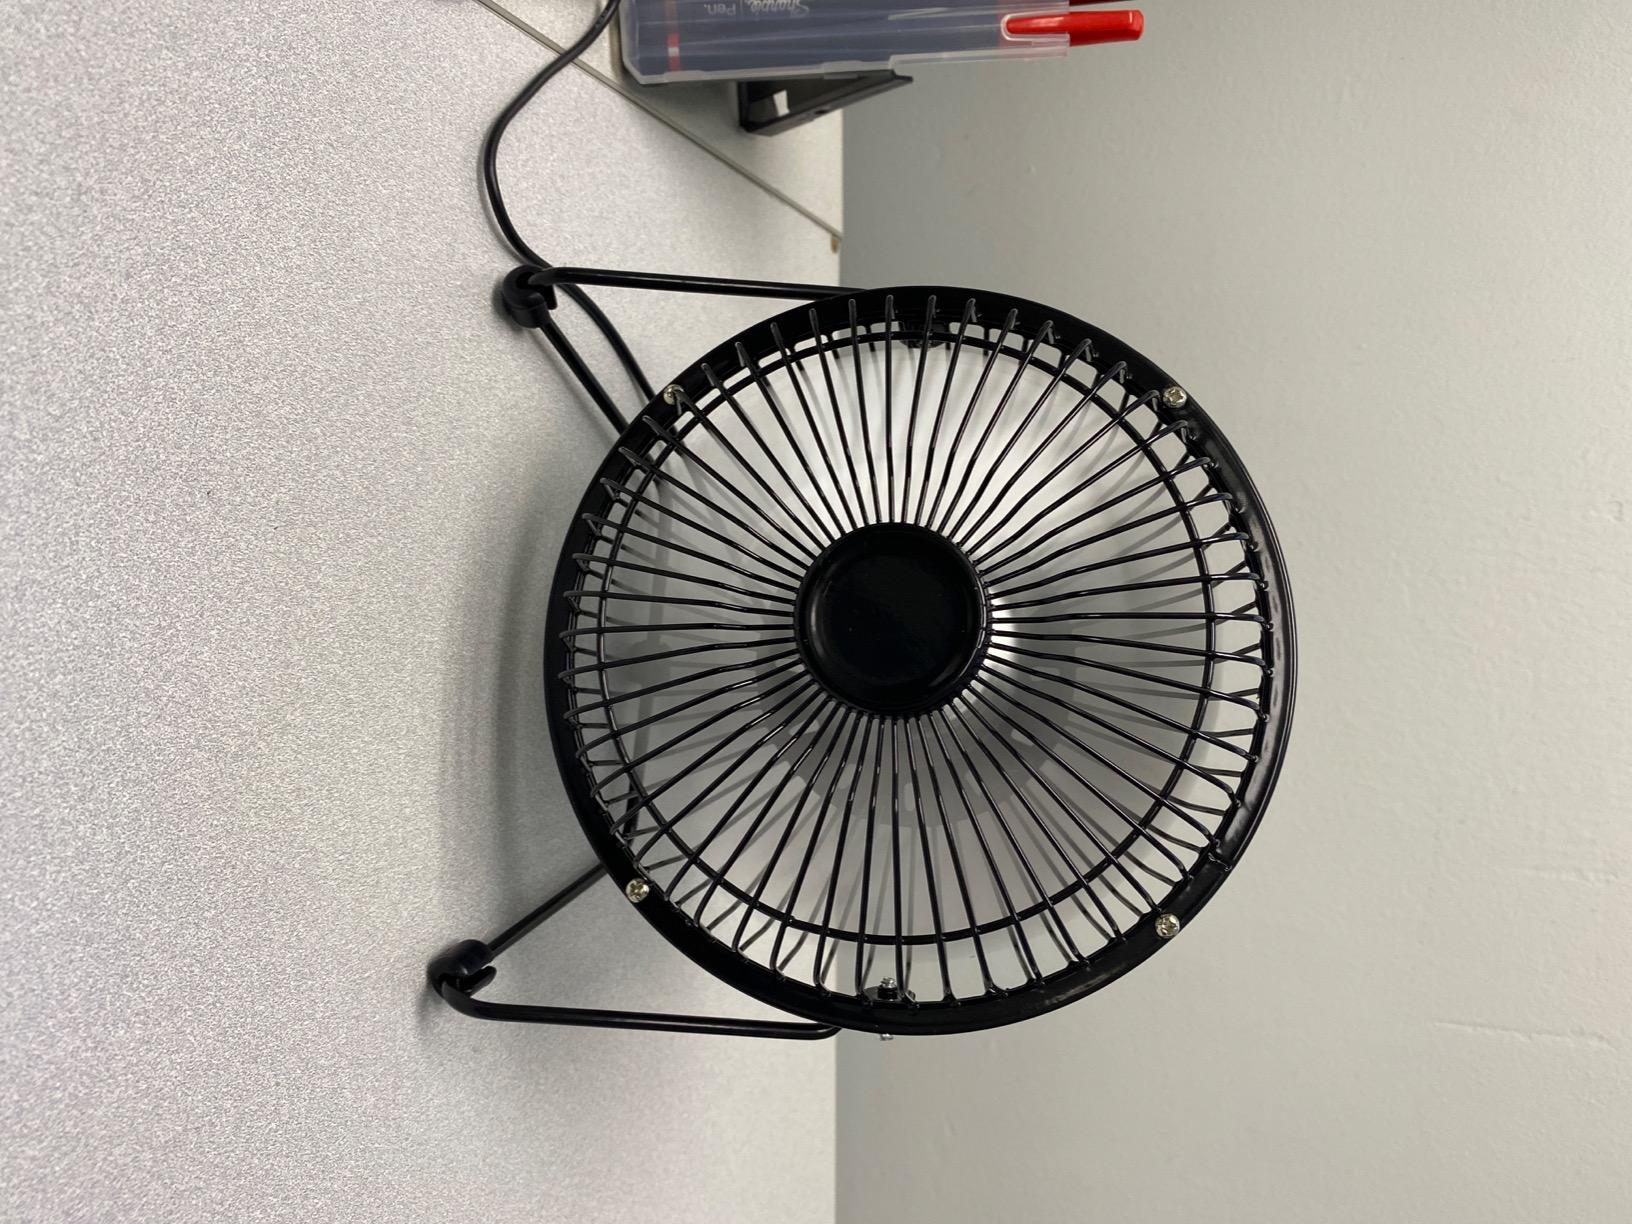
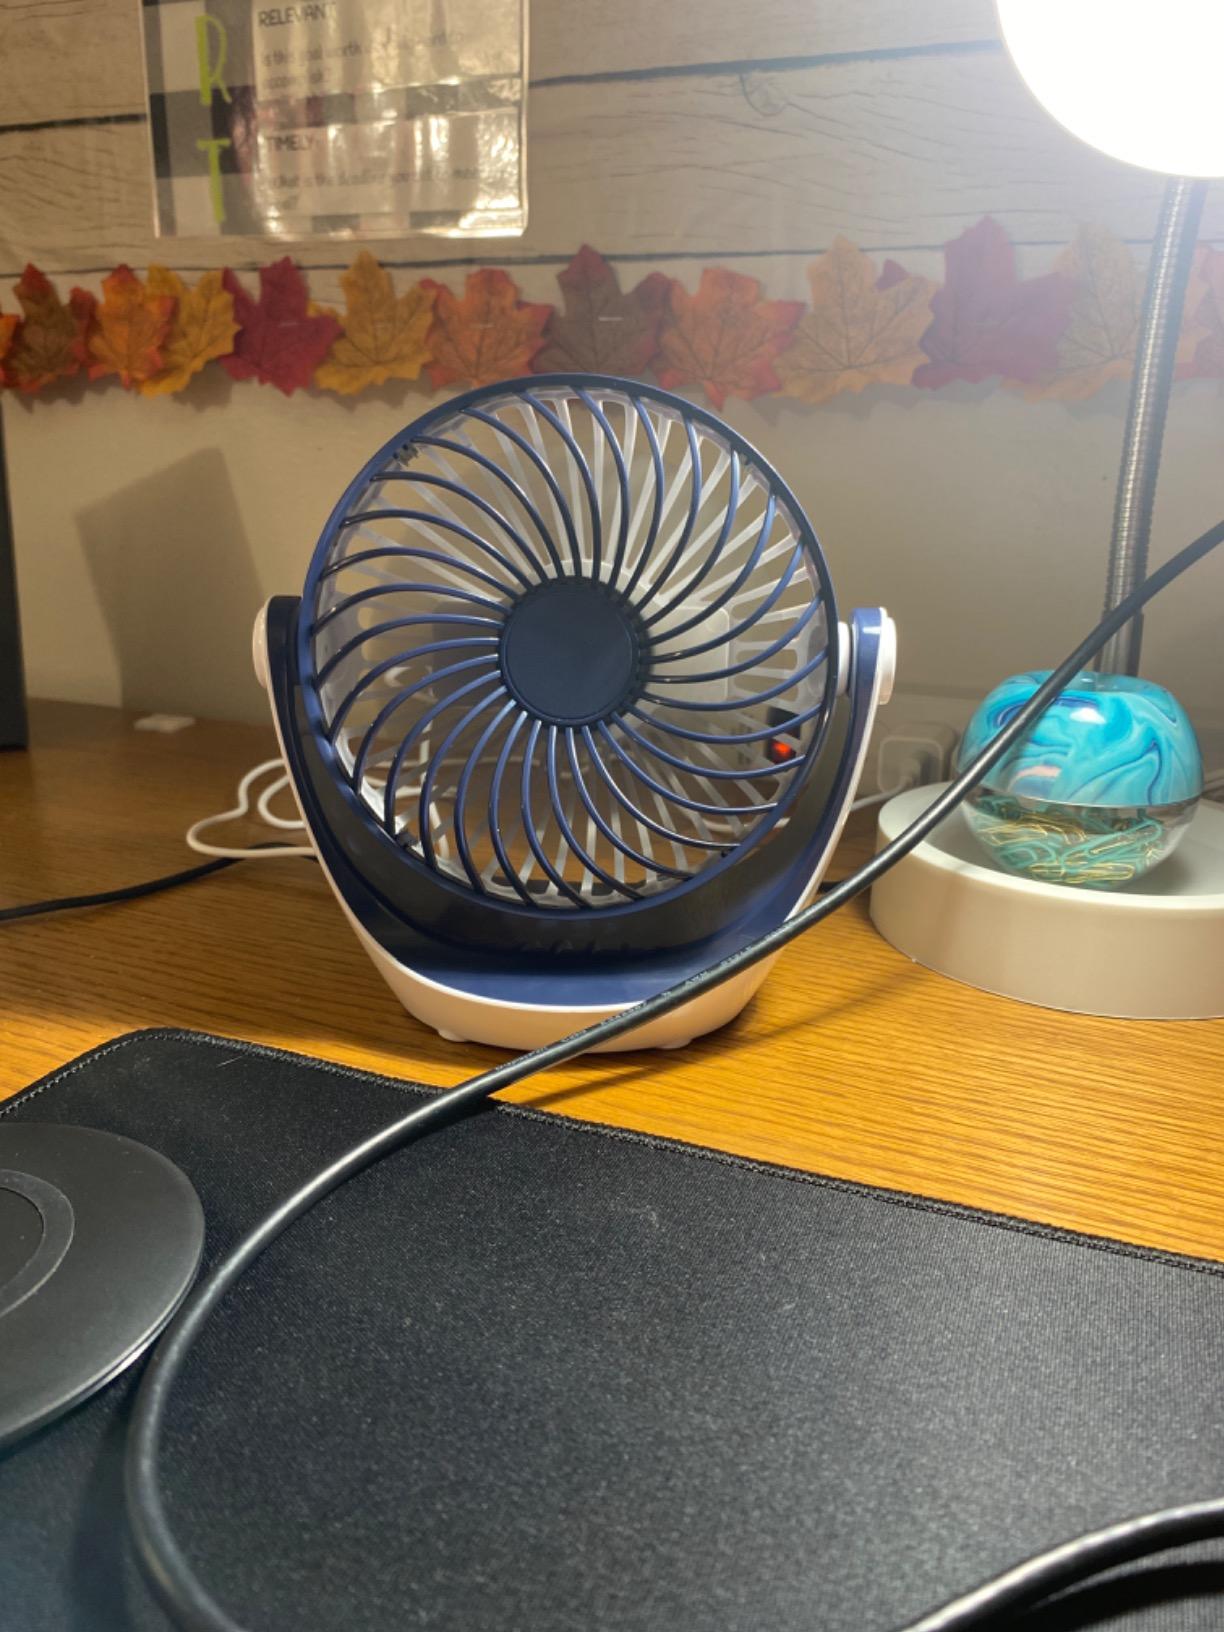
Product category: fan
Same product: no